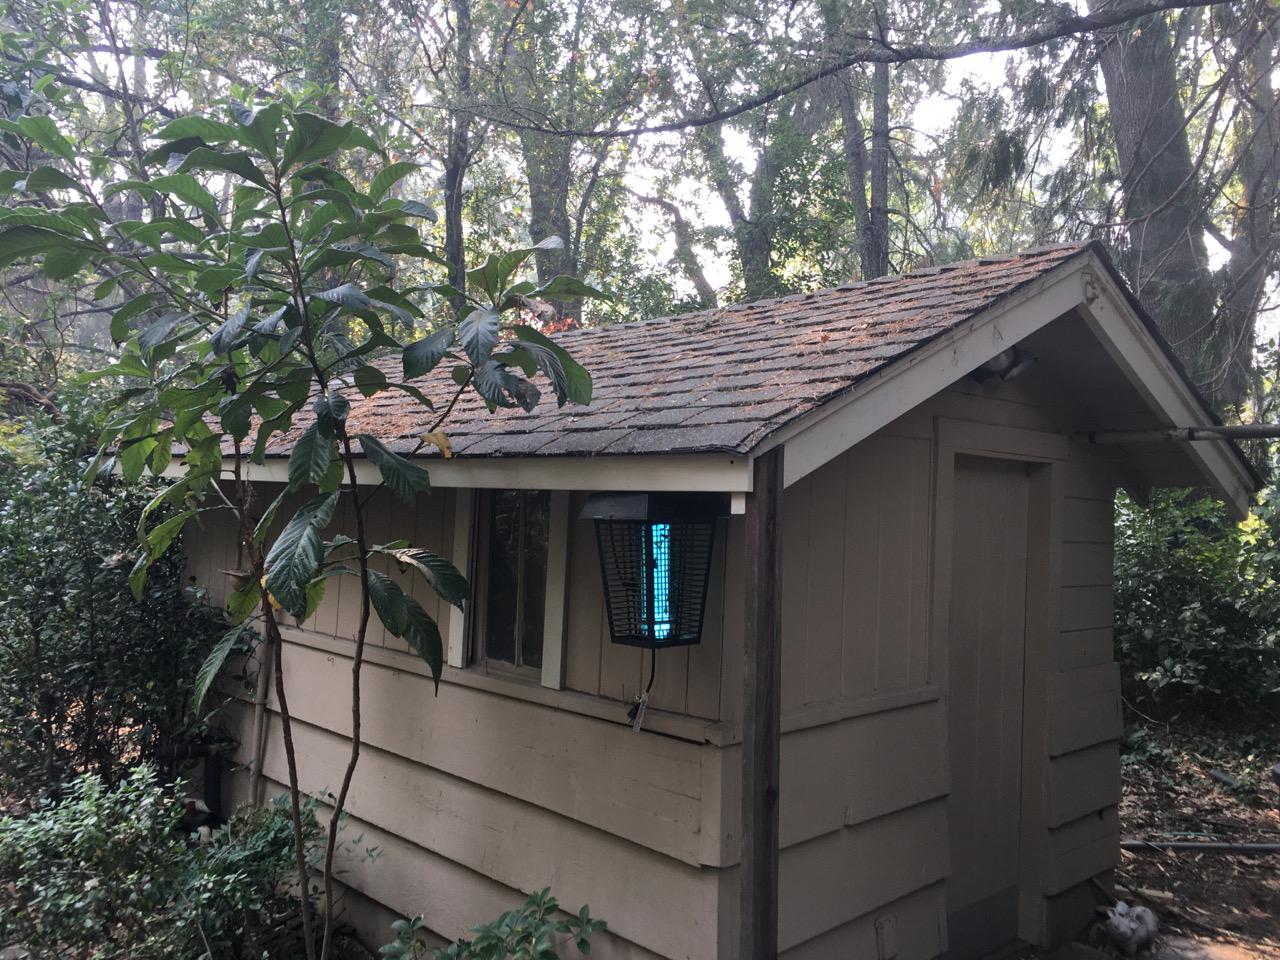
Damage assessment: no_damage